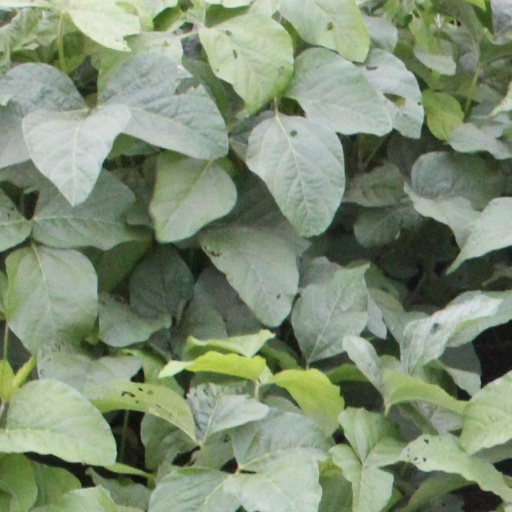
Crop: soybean